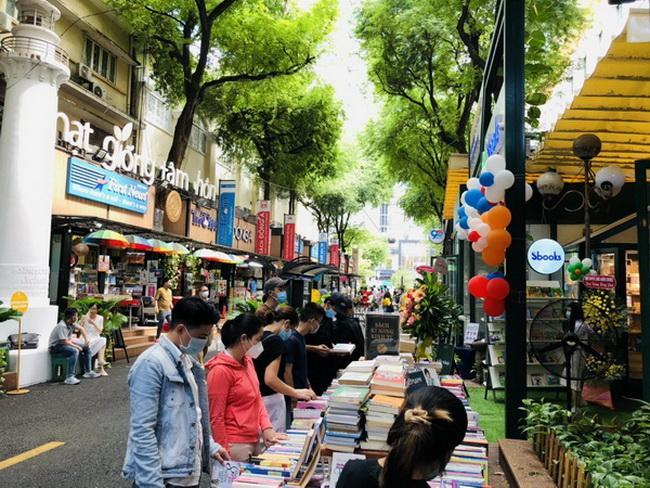
có một đám đông đang đứng bên những cuốn sách